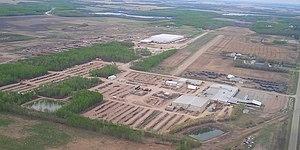
Saint-Brieux est une municipalité rurale fransaskoise situé dans la province de la Saskatchewan dans l'ouest canadien. Les habitants sont majoritairement francophones.